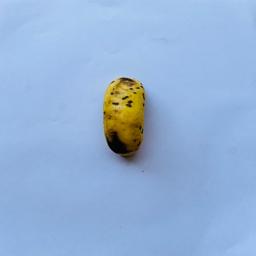
Banana variety: Sabri Kola